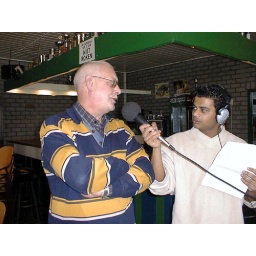
Tijdens de verkiezingen voor de Gemeenteraad in 2002 wordt Simon door Ruby van Radio Leiderdorp geinterviewd als voorzitter van kiesbureau Velocitas.